Robert Faulknor the younger

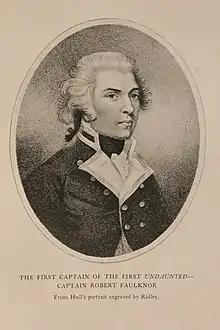
Printed memorial to Robert Faulknor, by H. D. Gardner, published 1795 (after James Roberts)

Robert Faulknor the younger (1763–1795) was an 18th-century Royal Navy officer, part of the Faulknor naval dynasty. He was court-martialled (but acquitted) and died in an action off Guadeloupe in the eastern Caribbean Sea.